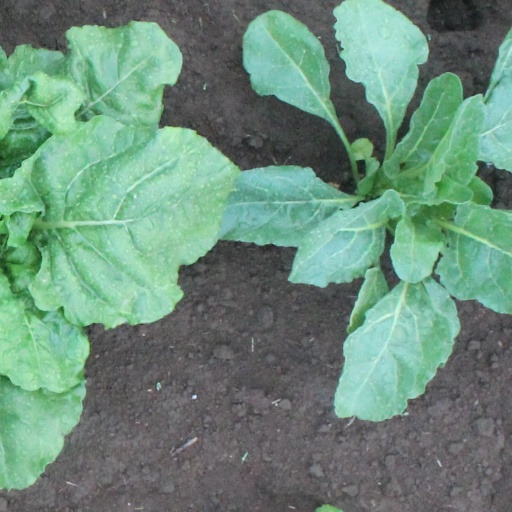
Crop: sugar beet